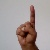
The image shows a hand gesture representing the letter 'D' in Indian Sign Language.